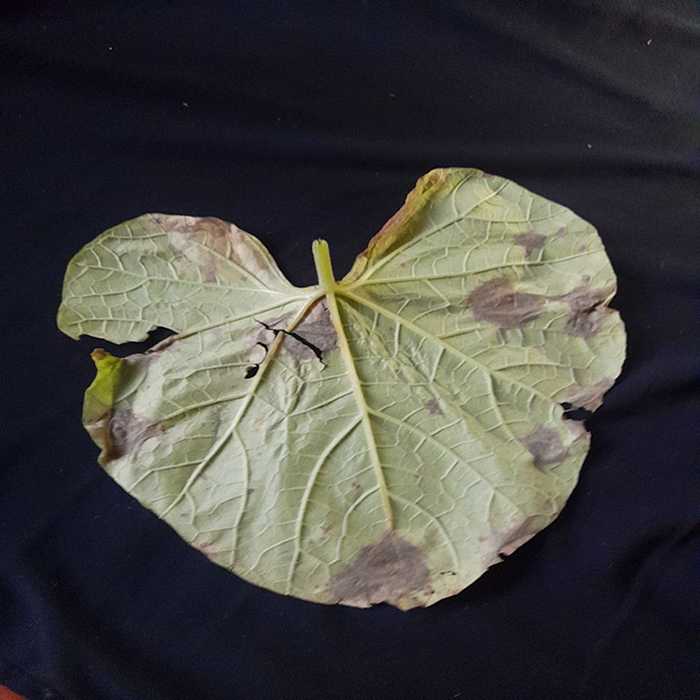
Plant: Bottle gourd
Label: Downey mildew